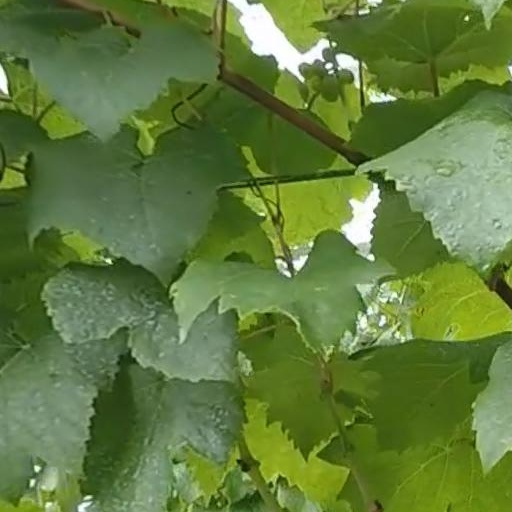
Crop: grape